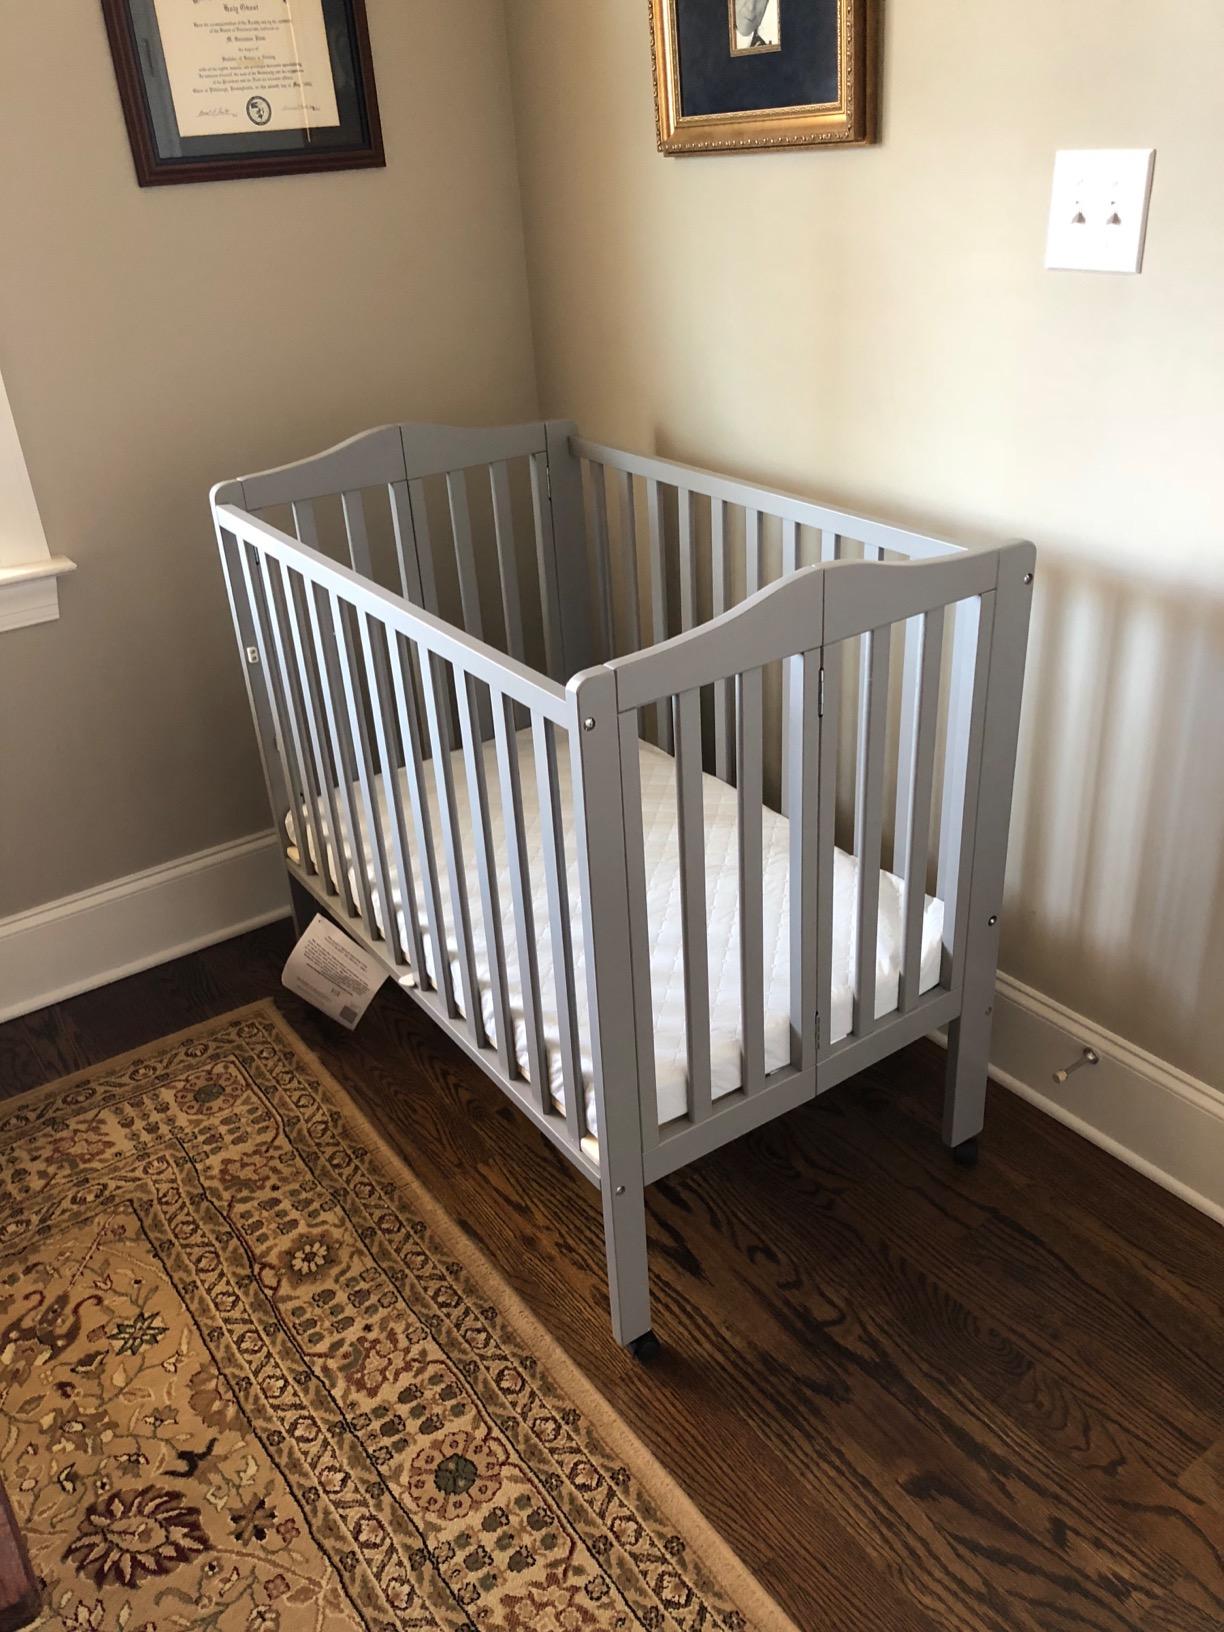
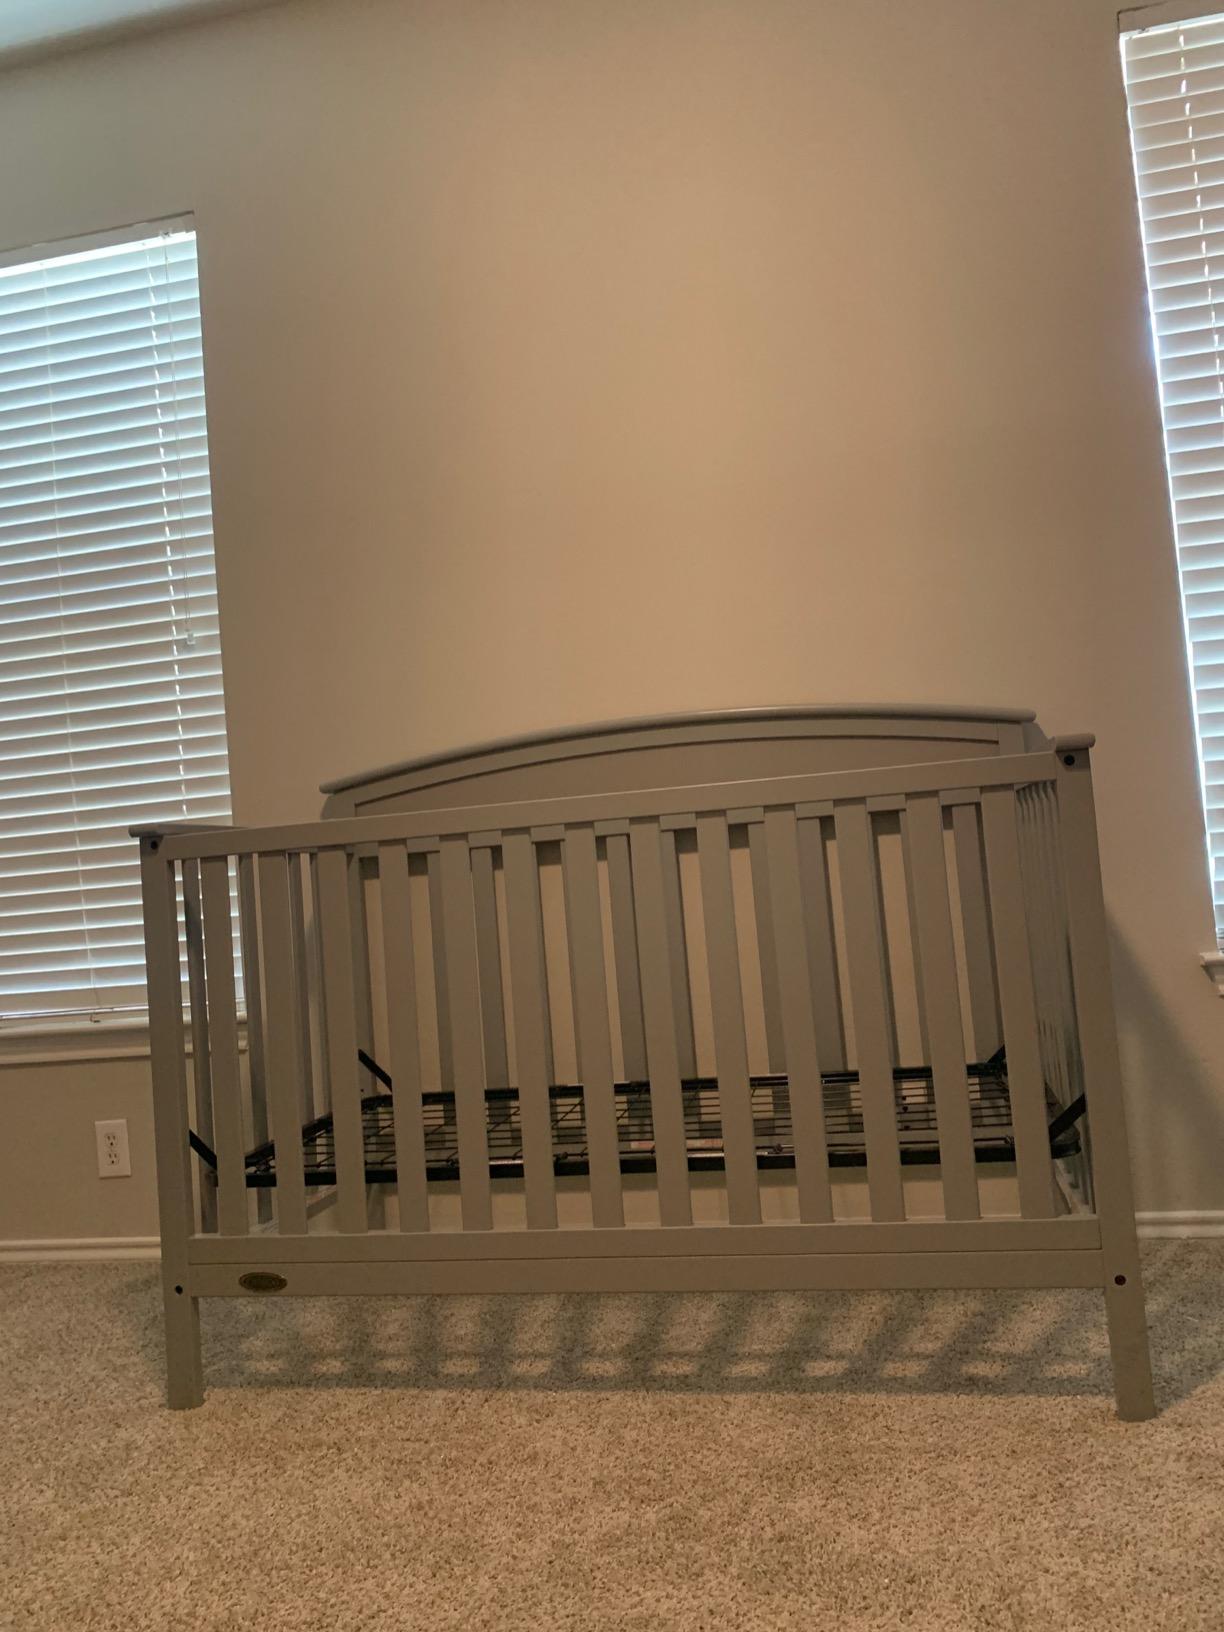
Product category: products_crib
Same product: no